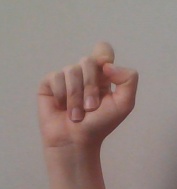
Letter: fa